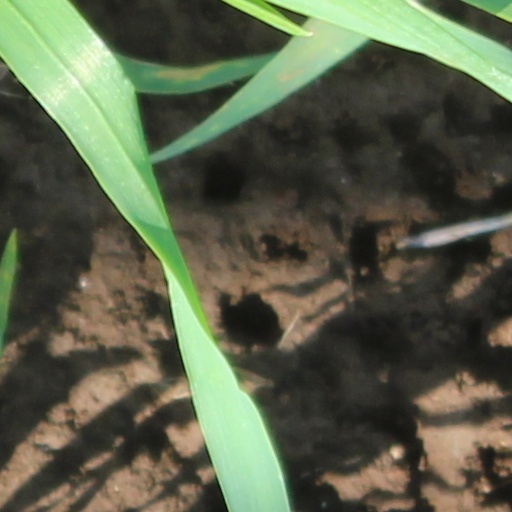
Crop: wheat